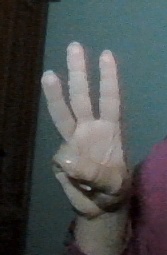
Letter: thaa